Coventry, Connecticut

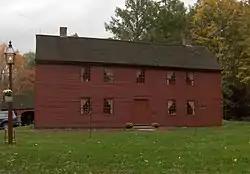
Strong-Porter House

Memorial Day-Memorial Day Parade – Capt. Nathan Hale is recognized along with members of the Armed Forces.